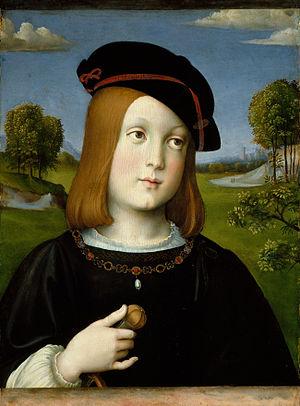
Francesco di Marco di Giacomo Raibolini dit Francesco Francia ou Francesco de Bologne ou Francesco Francia Bolognese, lat. Franciscus Bononiensis, est un peintre et graveur italien de la famille d'artistes italiens des Francia.